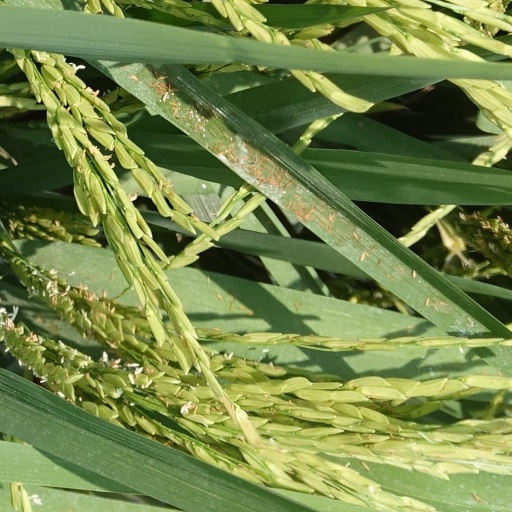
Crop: rice